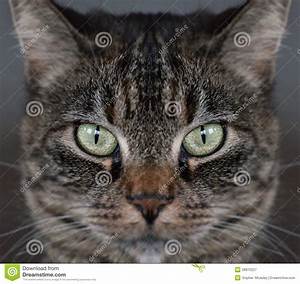
Label: gatto